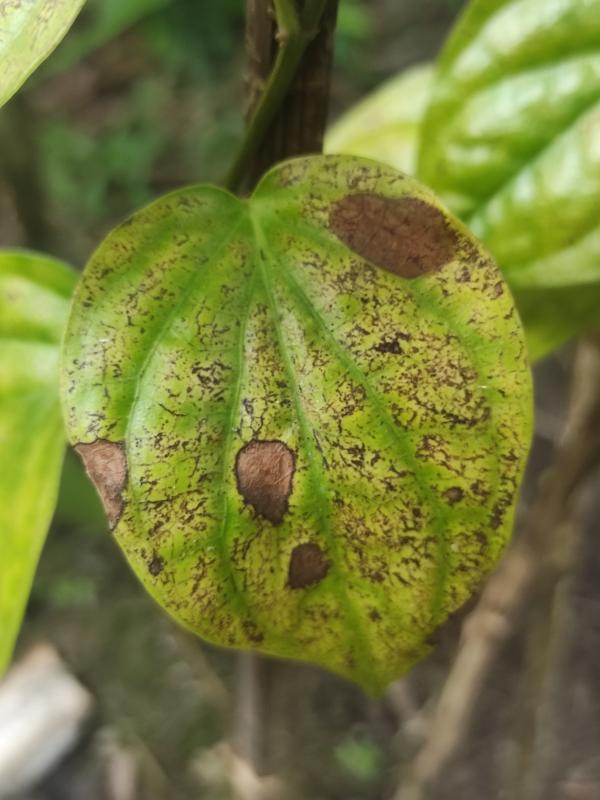
Label: Fungal_Brown_Spot_Disease